St. Francis Dam

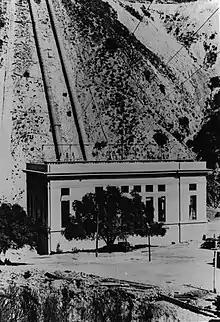
Power Plant 2 before dam collapse

There were no surviving eyewitnesses to the collapse, but at least five people passed the dam less than an hour before without noticing anything unusual. The last, Ace Hopewell, a carpenter at Powerhouse , rode his motorcycle past the dam about ten minutes before midnight. At the coroner's inquest, Hopewell testified he had passed Powerhouse without seeing anything there or at the dam that caused him concern. He stated at approximately one and one-half miles (2.4 km) upstream he heard, above his motorcycle's engine noise, a rumbling much like the sound of "rocks rolling on the hill." Hopewell stopped, got off his motorcycle and smoked a cigarette while checking the hillsides. The rumbling had begun to fade, and Hopewell assumed the sound was a landslide common to the area. Hopewell finished his cigarette, got back on his motorcycle and left. He was the last person to see the St. Francis Dam intact and survive.